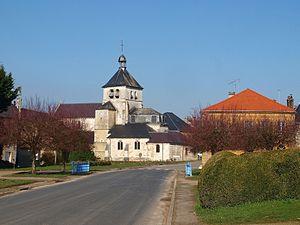
Église Saint-Martin de Vendresse (Ardennes, France)